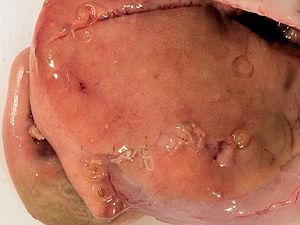
Anisakis simplex est une espèce de nématodes parasites des phoques et de la chaîne alimentaire en dessous, allant jusqu'aux petits crustacés. L'humain infesté par l'ingestion d'Anisakis simplex vivant peut développer une anisakiase.
La morue de l'Atlantique, aussi appelée morue franche, morue commune, cabillaud, est une espèce de poissons de la famille des gadidés vivant dans l'Atlantique Nord.